Engstingen

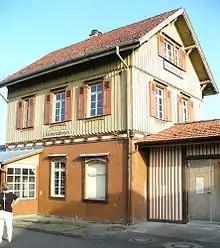
Kleinengstingen railway station

The Royal Württemberg State Railways built the Reutlingen–Schelklingen railway by extending the route form Reutlingen to Honau in 1893 by the cog railway Honau-Lichtenstein and then with a conventional railway track from Kleinengstingen via Kohlstetten to Münsingen and in 1901 further to Schelklingen. Two Standardized railway stations of Type IIa were built at Kleinengstingen and Kohlstetten. With the opening of the route Gammertingen–Kleinengstingen line by the Hohenzollerische Landesbahn, Kleinengstingen became a node in 1901 until the Echaz Valley line was decommissioned in 1969.